Zagato

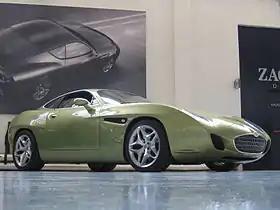

Special projects created for Aston Martin, Bentley, Ferrari, Maserati, Spyker, Diatto, and Alfa Romeo consolidate the brand's business in making custom-built models, which are almost exclusively coupés with two seats.